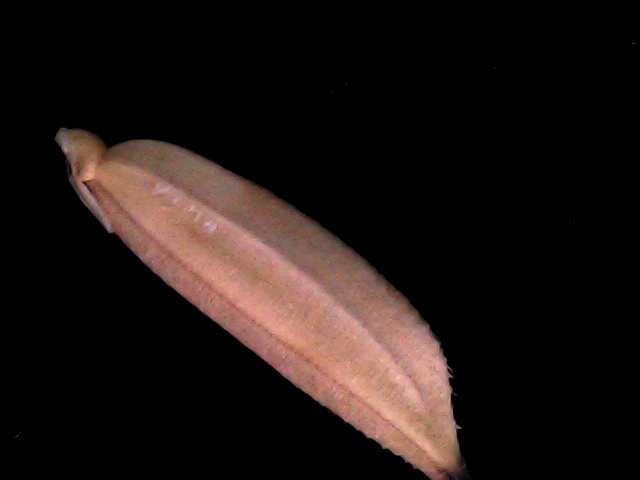
Rice variety: BD70